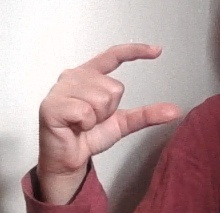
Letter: dal